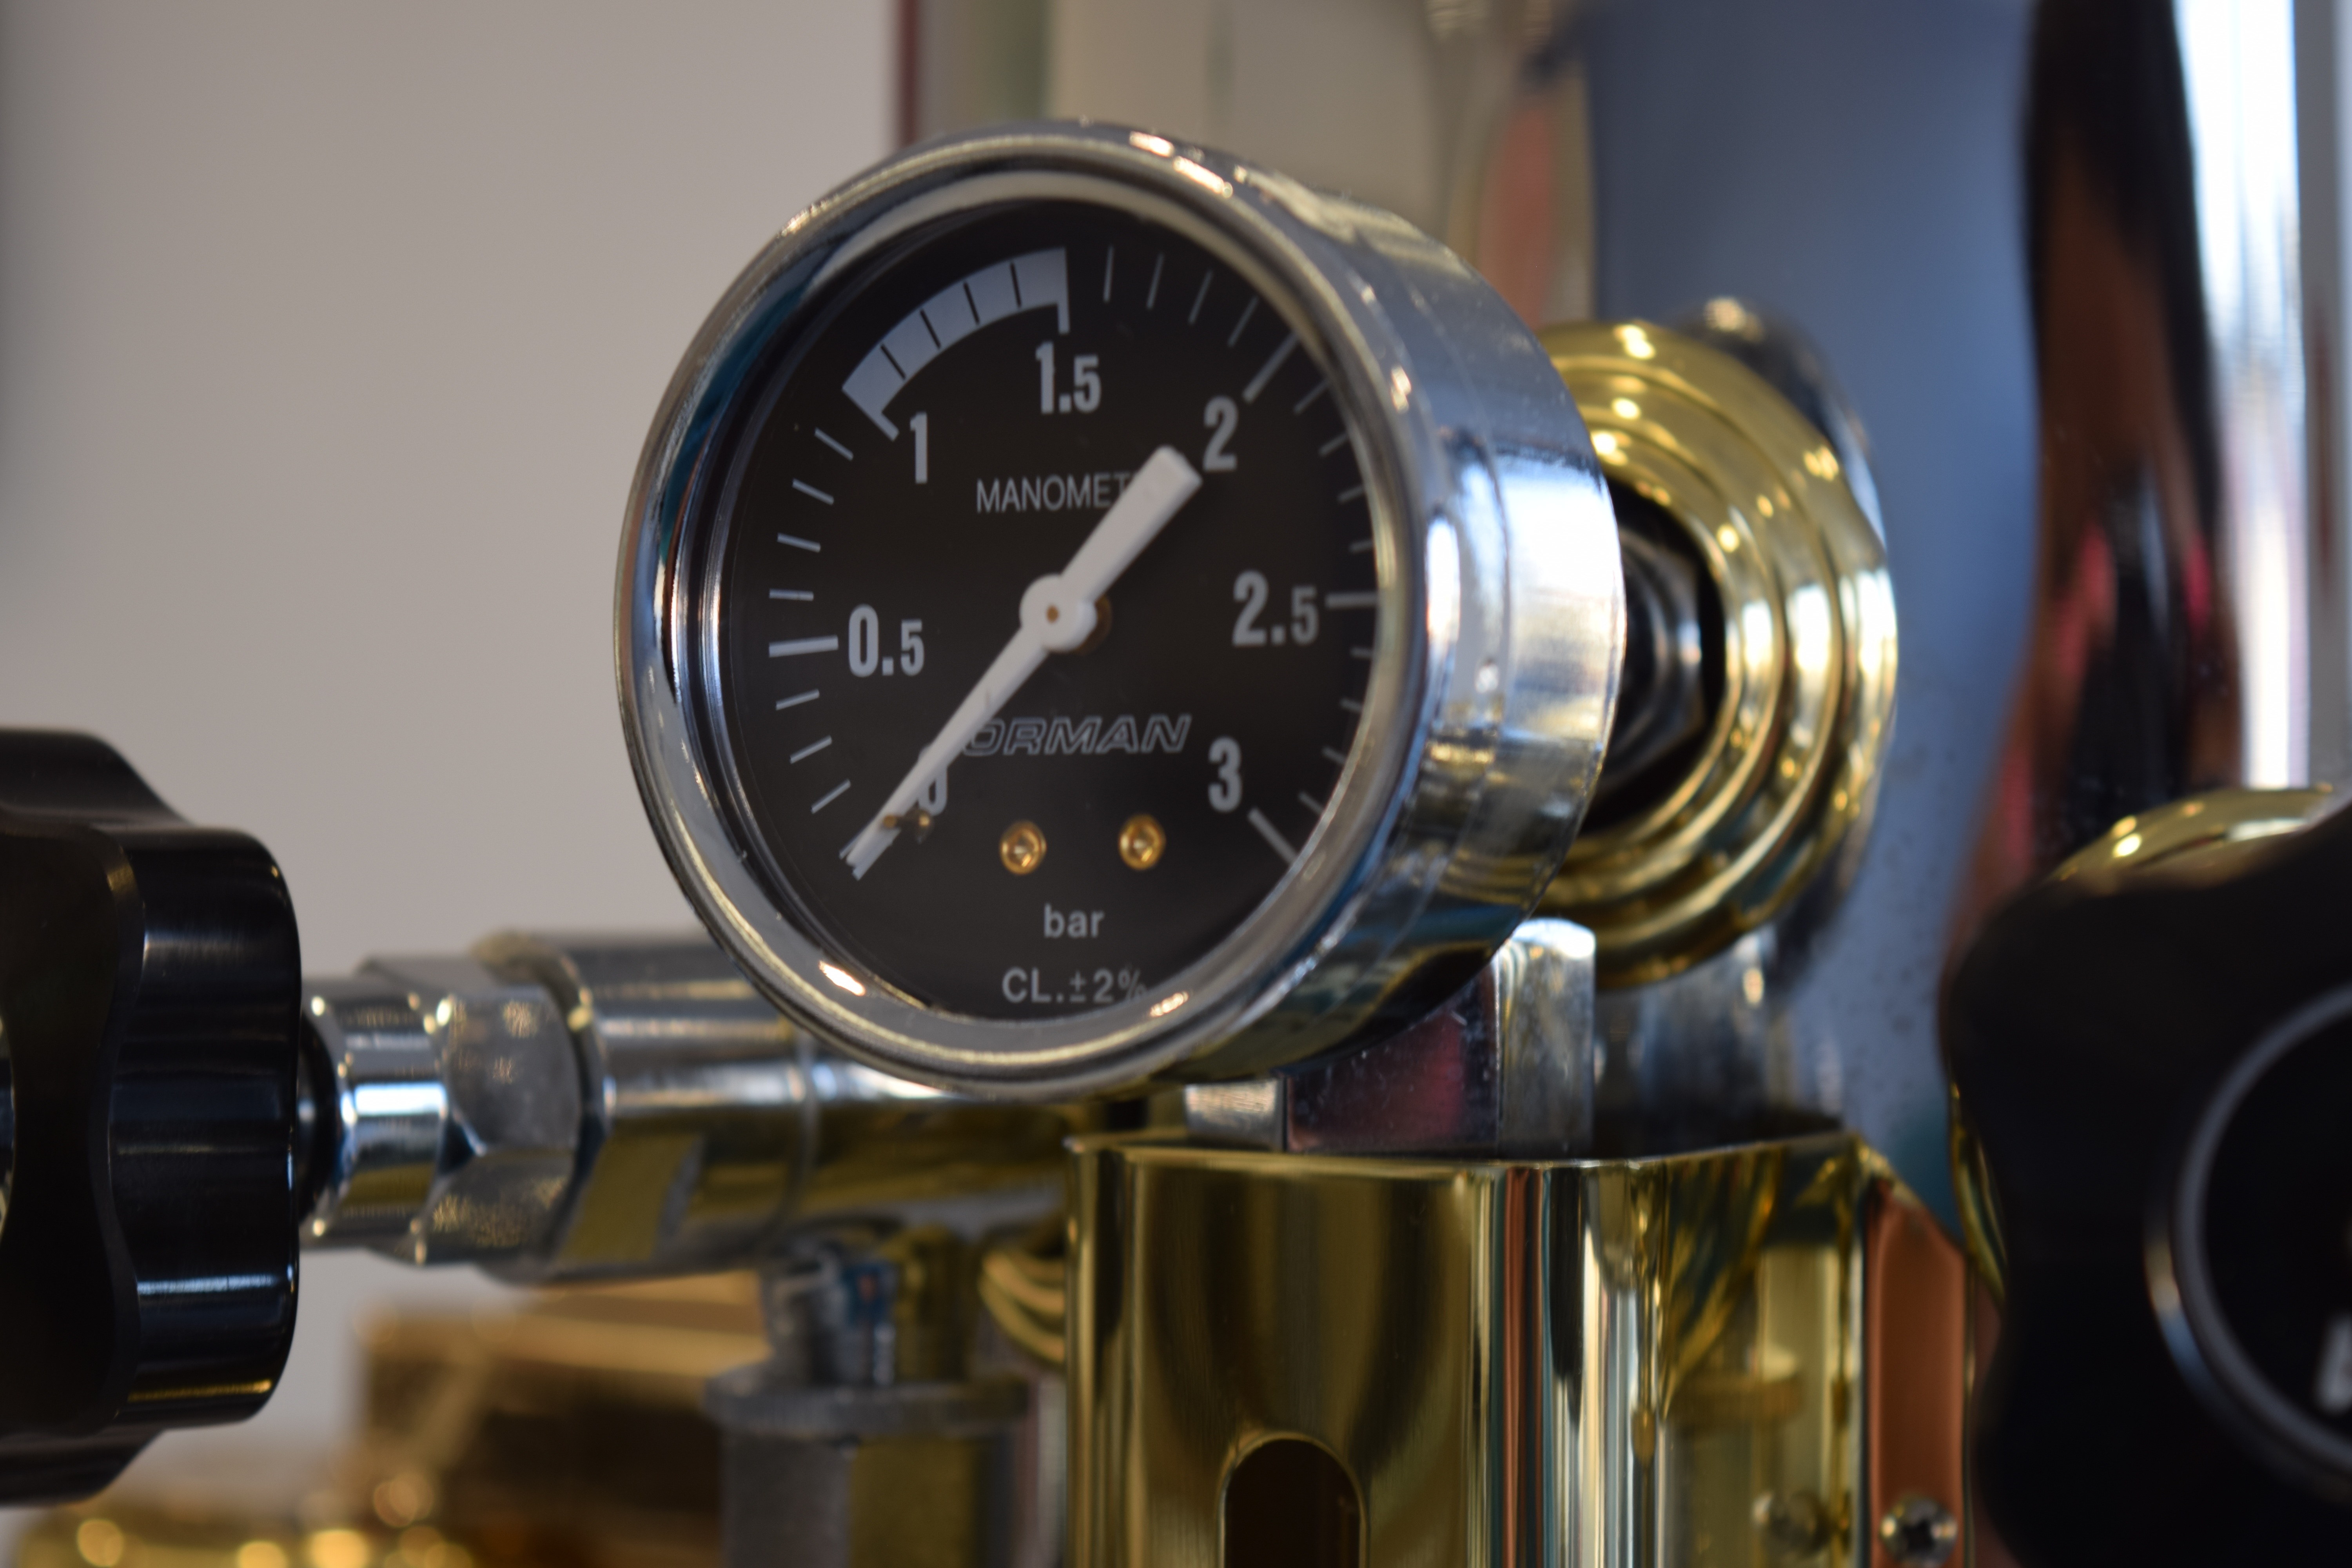
watch, wheel, steam, vehicle, motorcycle, gauge, arrow, pressure, valve, automobile make